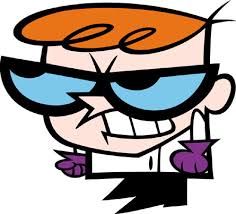
Portrait style: Cartoon Portrait